Wallace Fard Muhammad

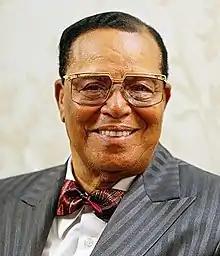
Louis Farrakhan in 2018

It is not known what became of Fard or the circumstances of his death. Though he was a naturalized citizen, he may have been forced to accept voluntary deportation. In 1932, the "Escanaba Daily Press" reported that he had been awaiting an immigration hearing.